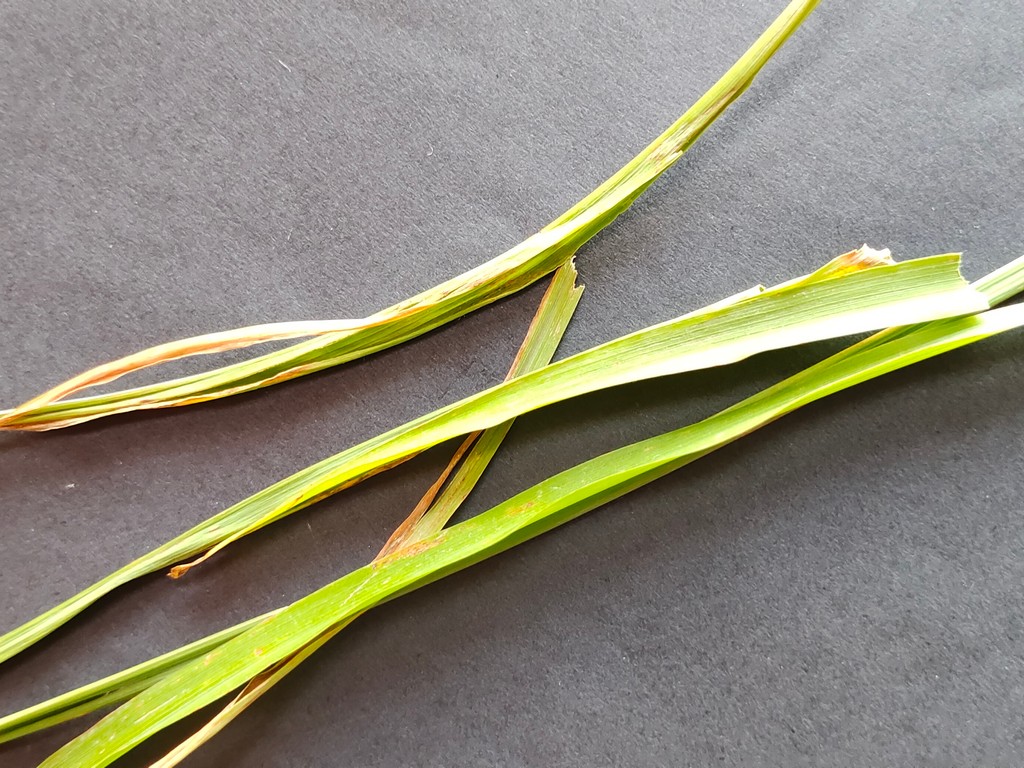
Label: Unhealthy